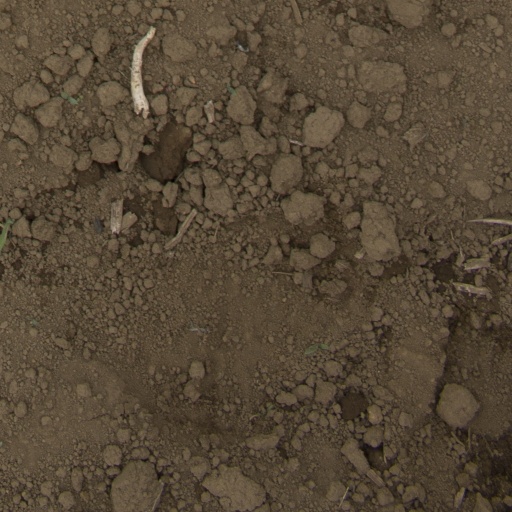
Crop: Jerusalem artichoke